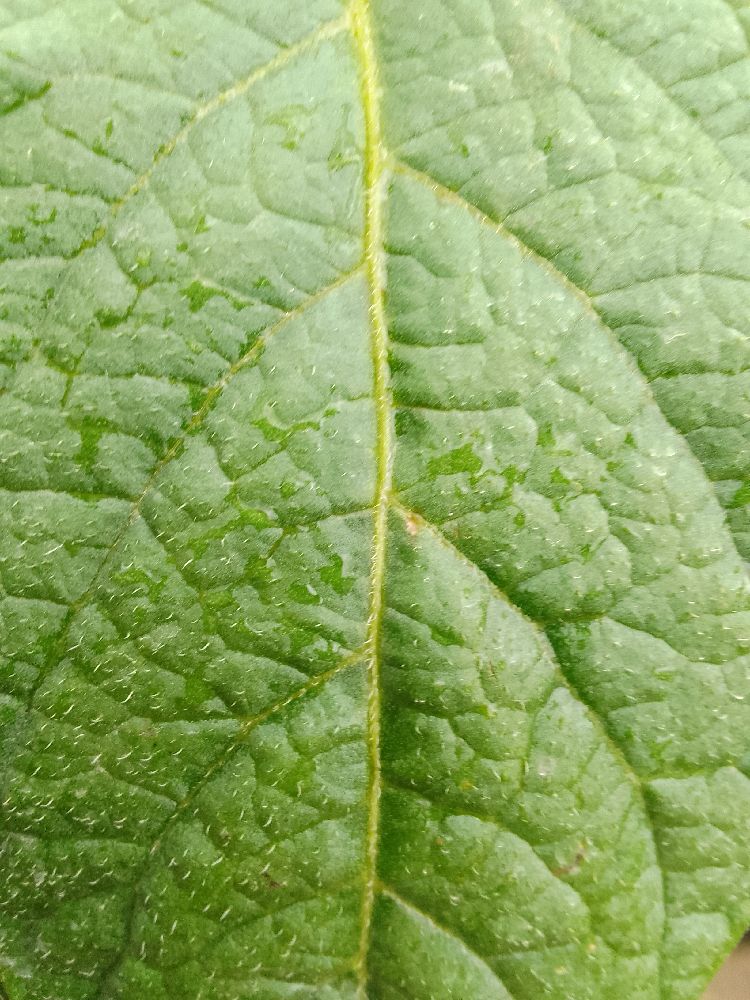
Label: Healthy